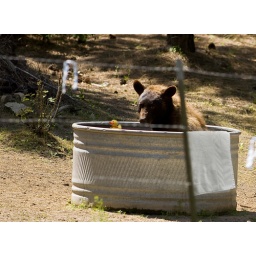
one of my bears takes a dip in my horse trough. (duckie &amp;amp; towel added) :)